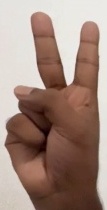
ASL sign: 2